Lou Jiwei

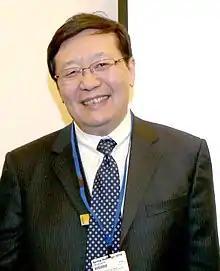
Lou Jiwei in 2016

Lou Jiwei (born December 1950), is a Chinese politician, and current director of the 13th CPPCC Foreign Affairs Committee.